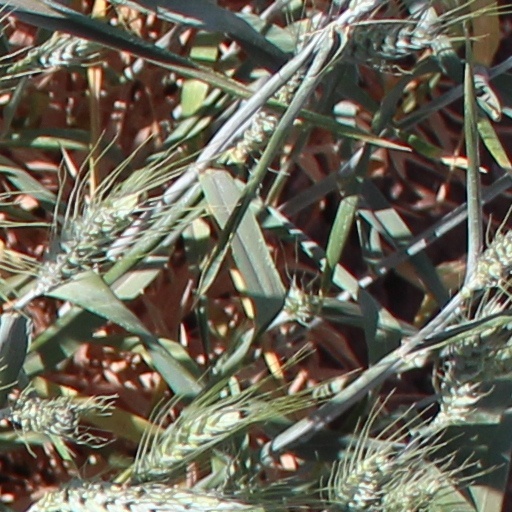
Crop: wheat